Zakk Wylde

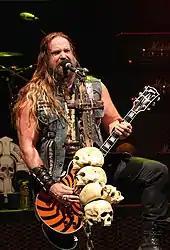
Wylde in 2010

In 1998, after limited commercial success with "Book of Shadows", Wylde and drummer Phil Ondich recorded what became Black Label Society's debut album "Sonic Brew" with Wylde playing lead guitar, rhythm and bass. Nick Catanese previously toured as a rhythm guitarist for the Book of Shadows tour and eventually joined Black Label Society before being replaced by Dario Lorina in 2013. John DeServio, who was a friend of Zakk's and worked as a temporary replacement in Pride & Glory, played bass for the first Black Label Society tour. DeServio became a permanent member of the band in 2005. Zakk Wylde has since released 11 studio albums, 3 live albums, and 6 compilation albums with Black Label Society.